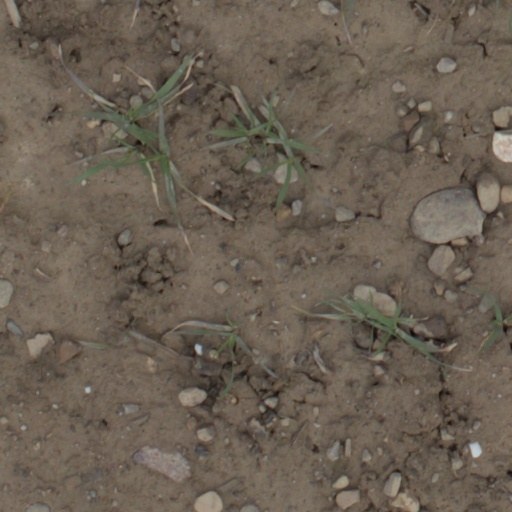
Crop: wheat